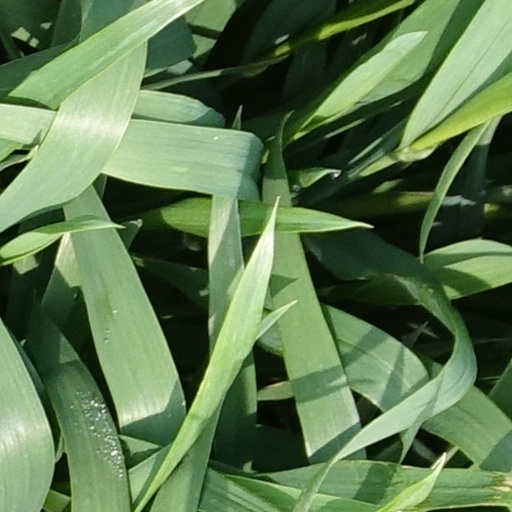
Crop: wheat